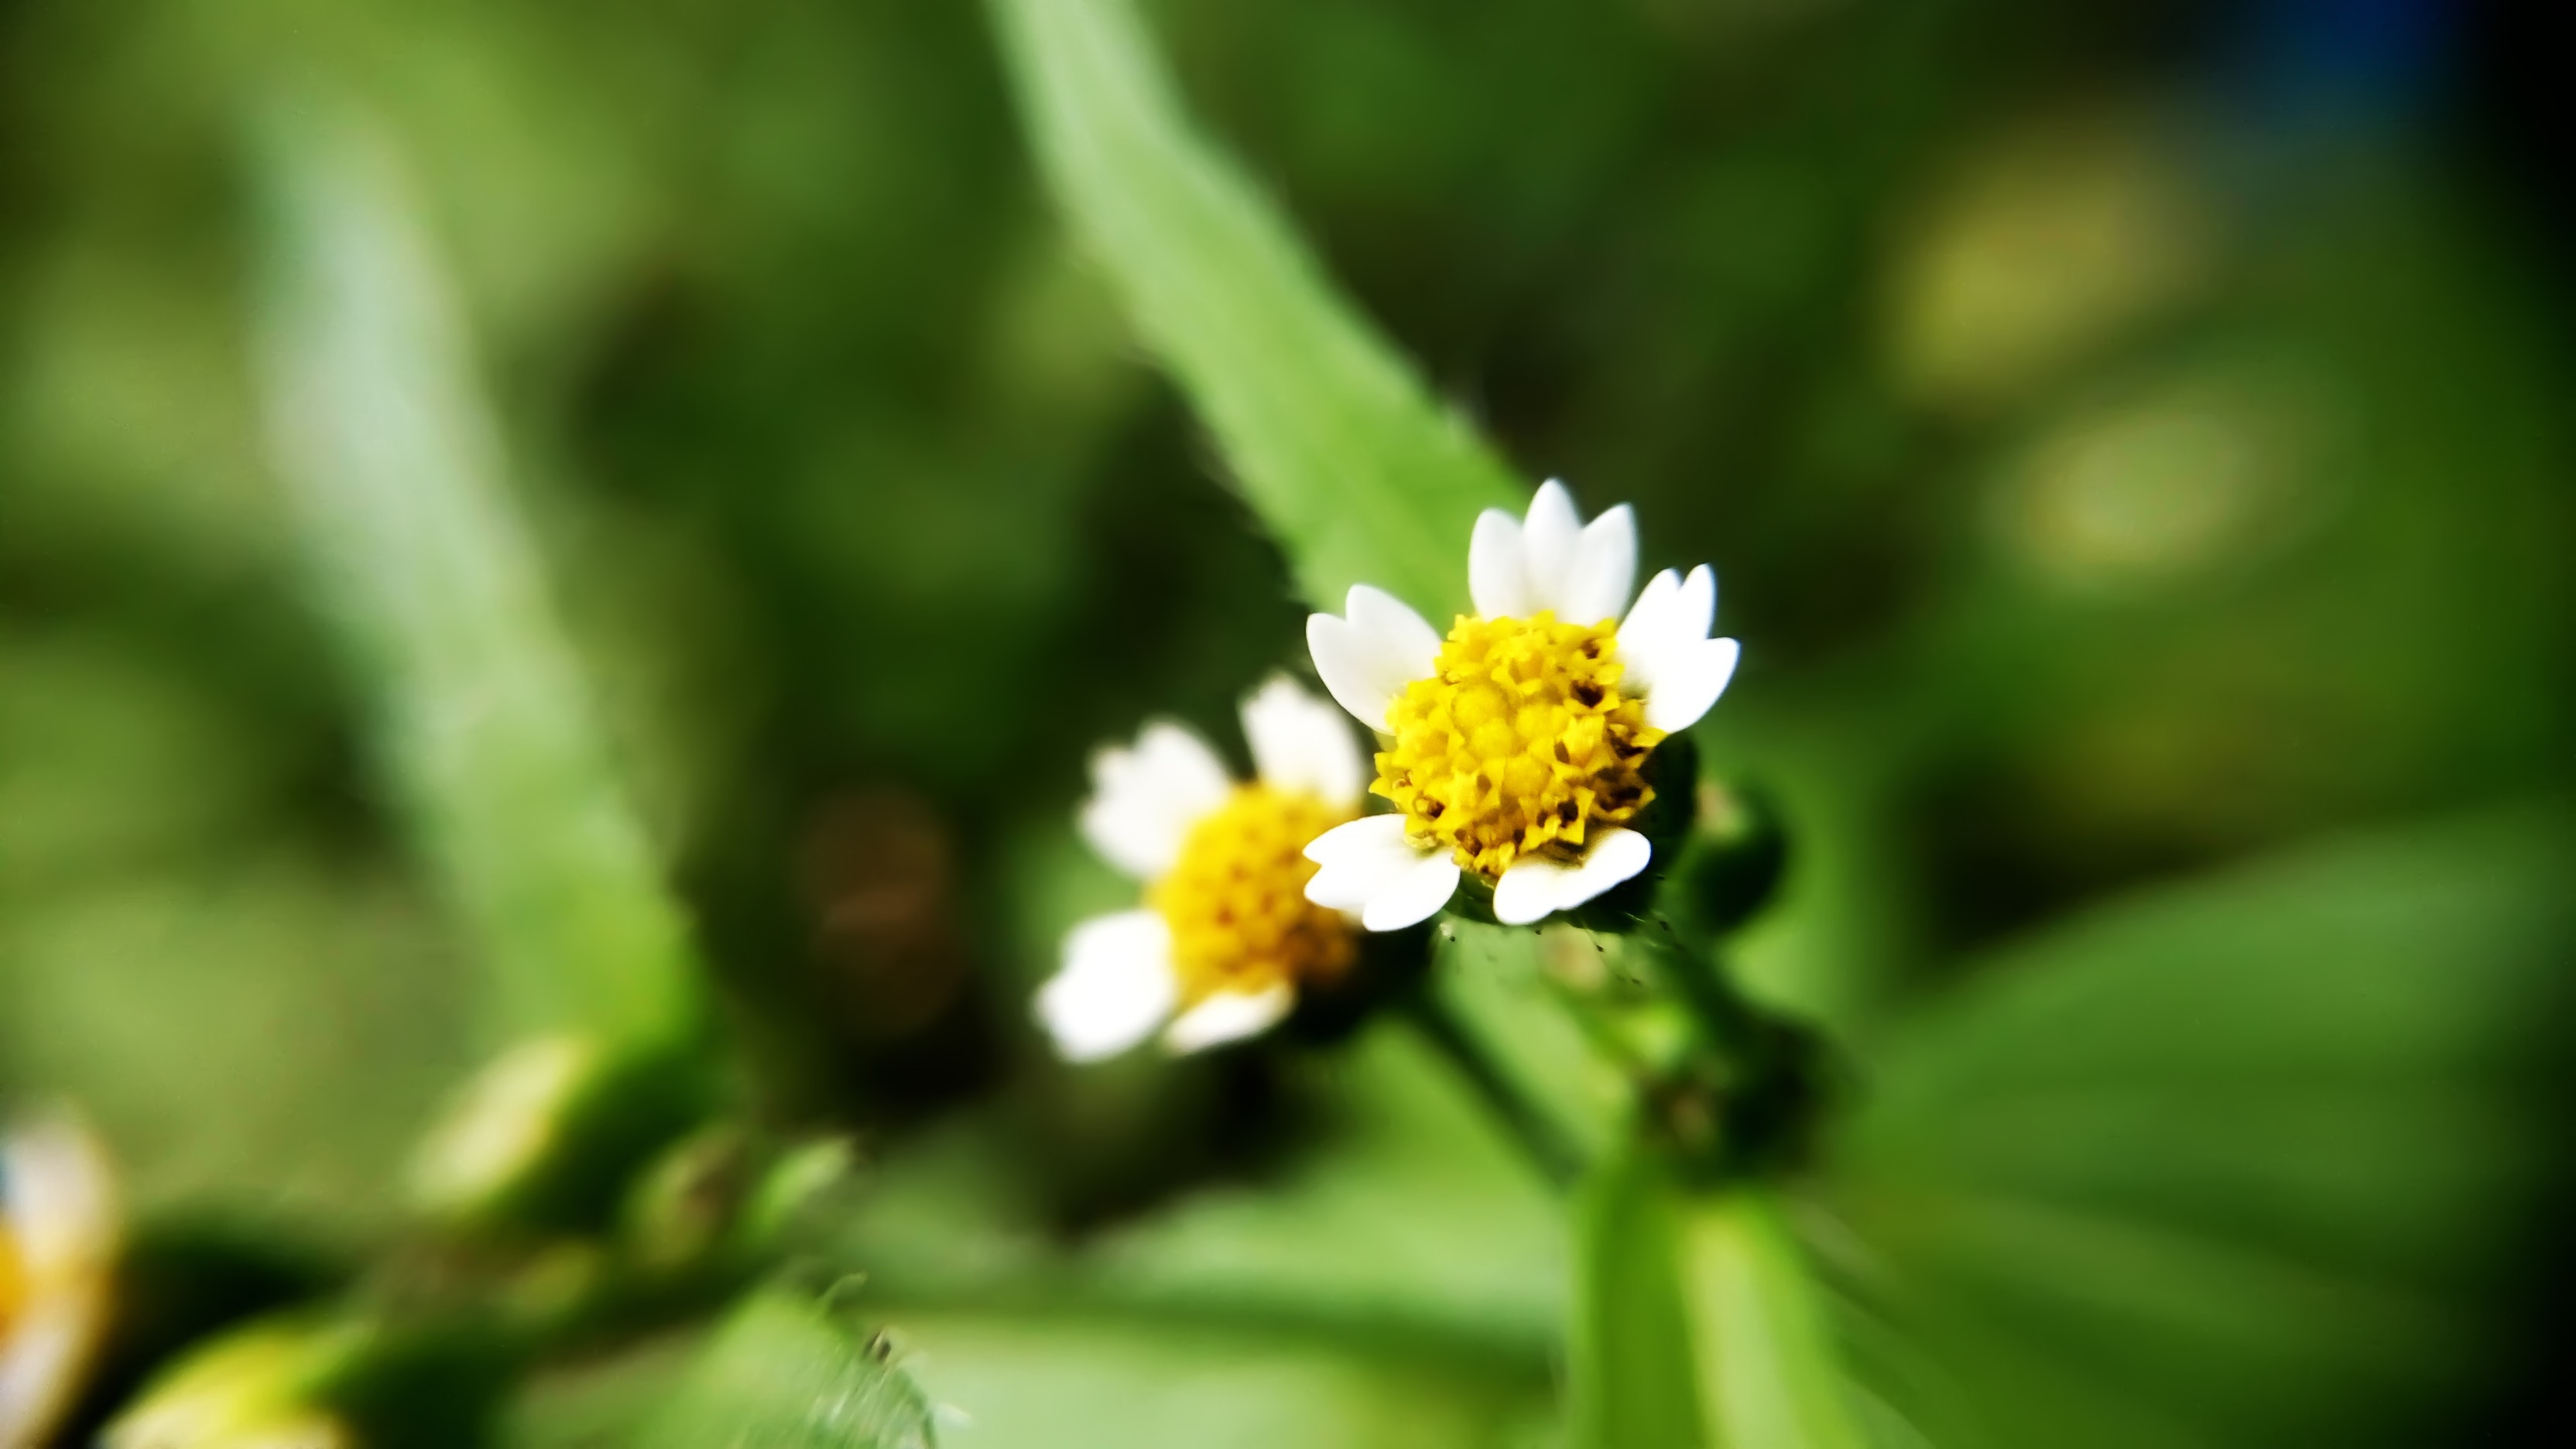
flower, flowering plant, petal, plant, yellow, leaf, close up, wildflower, pollen, macro photography, spring, grass, daisy family, photography, bee, annual plant, membrane winged insect, Zinnia angustifolia, nectar